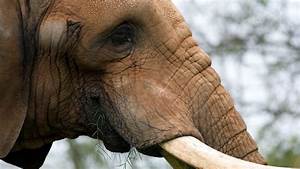
Label: elefante